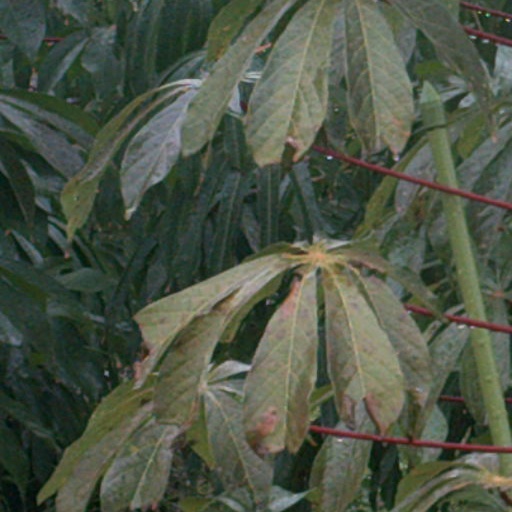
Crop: cassava